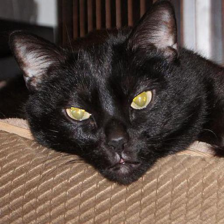
Label: animals